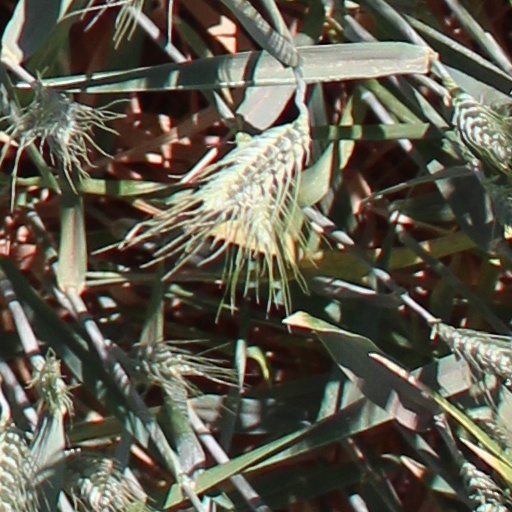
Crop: wheat